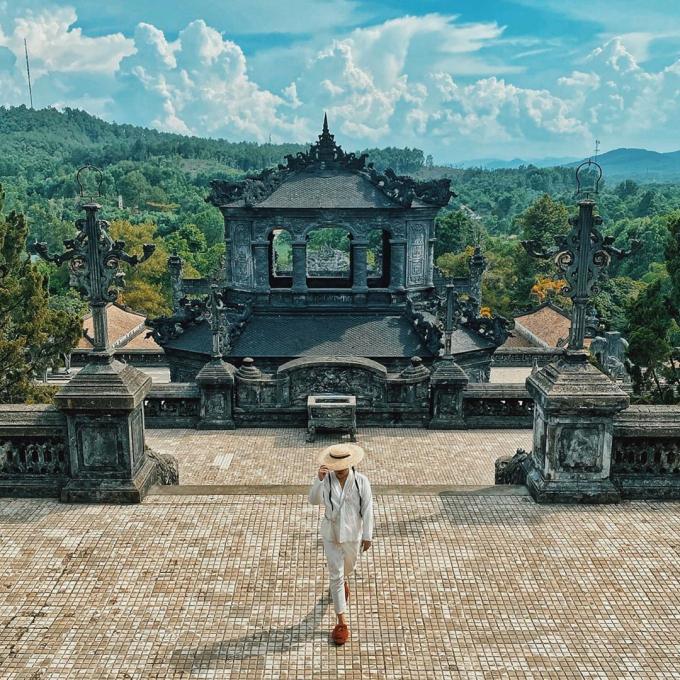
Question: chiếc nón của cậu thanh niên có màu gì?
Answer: màu trắng